The Death of Mr. Lazarescu

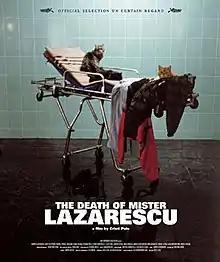
Cannes Film Festival poster

The Death of Mr. Lazarescu is a 2005 Romanian black comedy film co-written and directed by Cristi Puiu. In the film an old man (Ioan Fiscuteanu) is carried by an ambulance from hospital to hospital all night long, as doctors keep refusing to treat him and send him away.